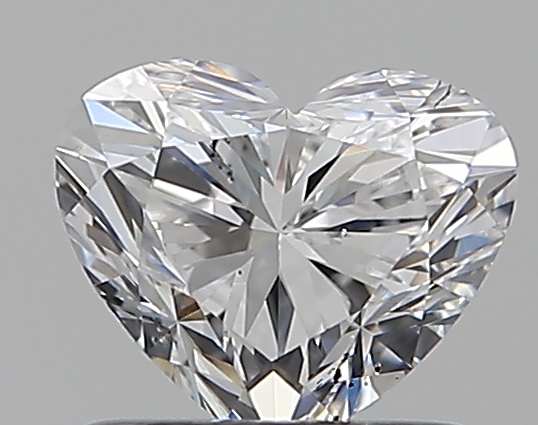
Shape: heart
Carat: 0.72
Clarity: SI1
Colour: E
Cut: EX
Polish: EX
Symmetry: EX
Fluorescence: M
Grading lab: GIA
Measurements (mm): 5.25 x 6.25 x 3.75